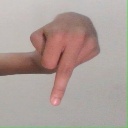
अक्षर: प